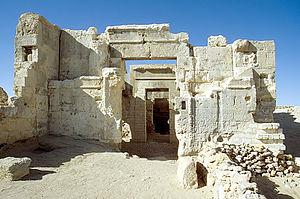
Phémonoé était une prophétesse libyenne et prêtresse mythique d'Ammon, dans l'oasis de Siwa.